Calothamnus hirsutus

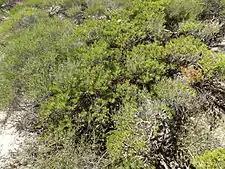
Growth habit

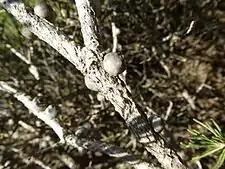
Fruit

"Calothamnus hirsutus" was first formally described in 1984 by Trevor J. Hawkeswood in the botanical journal "Nuytsia". The specific epithet ("hirsutus") is a Latin word meaning "rough" or "hairy" referring to the long, simple hairs on the leaves.